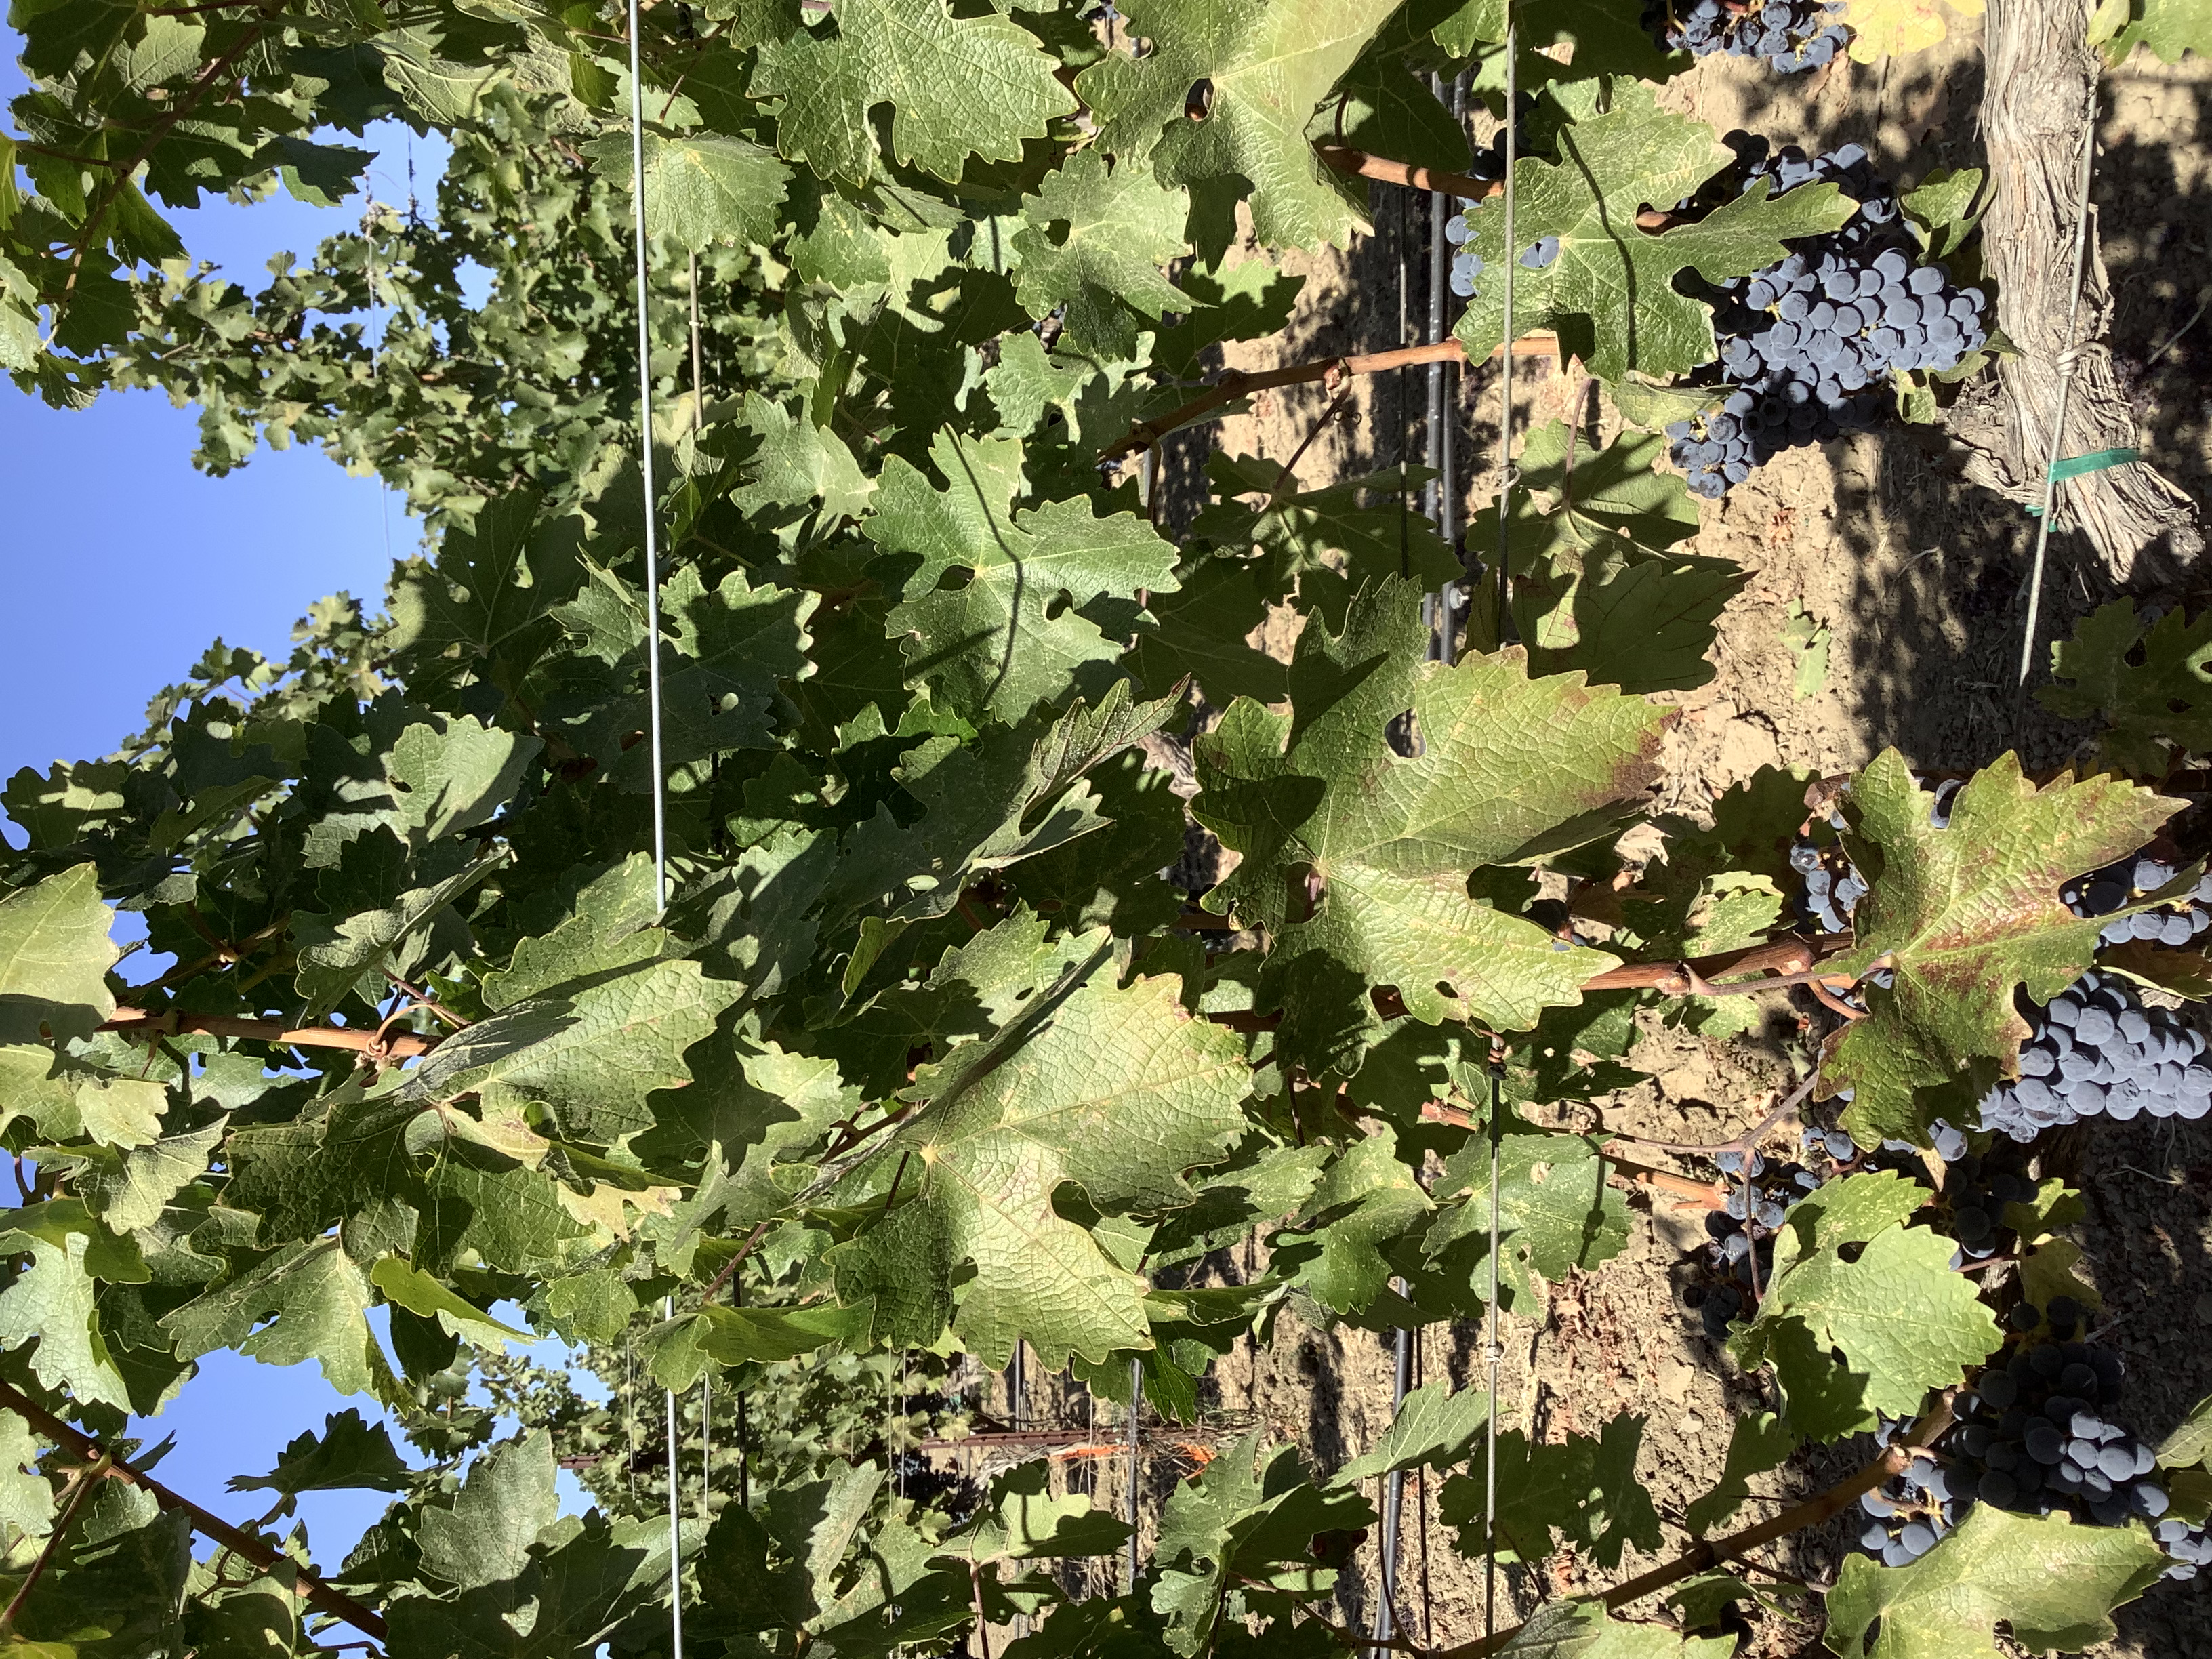
Label: Red Blotch